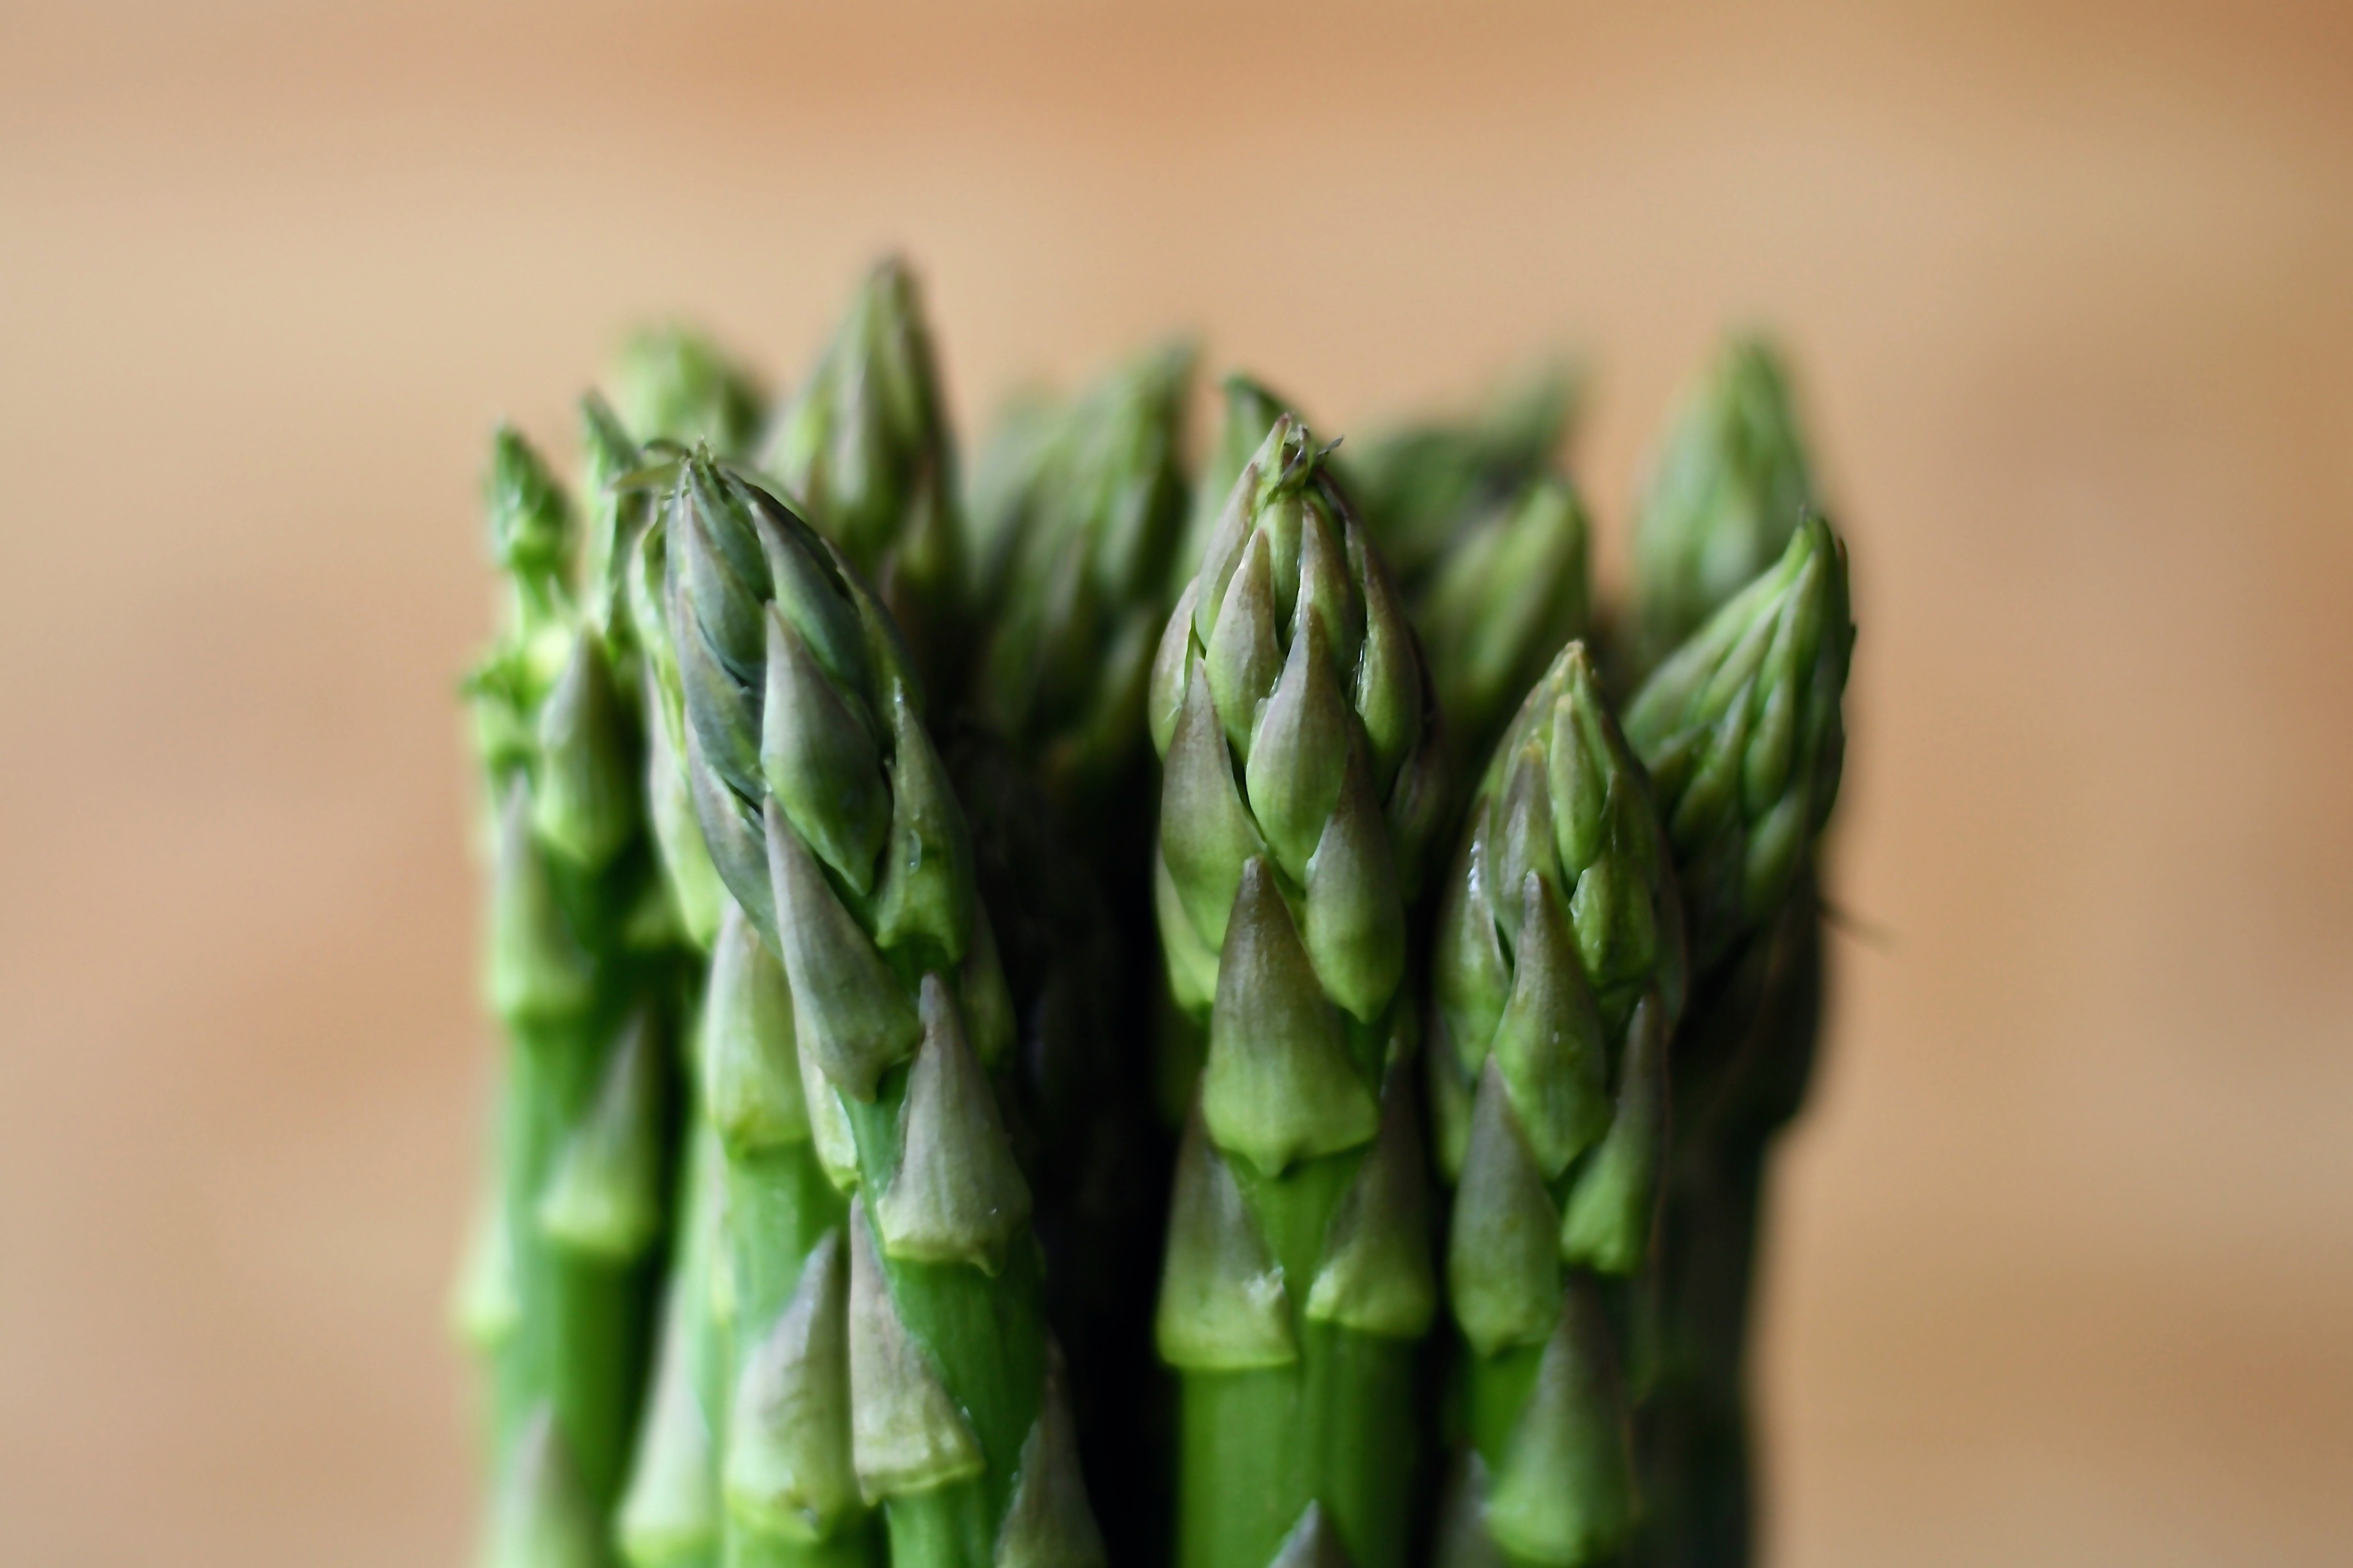
asparagus, food, plant, vegetable, grass family, plant stem, produce